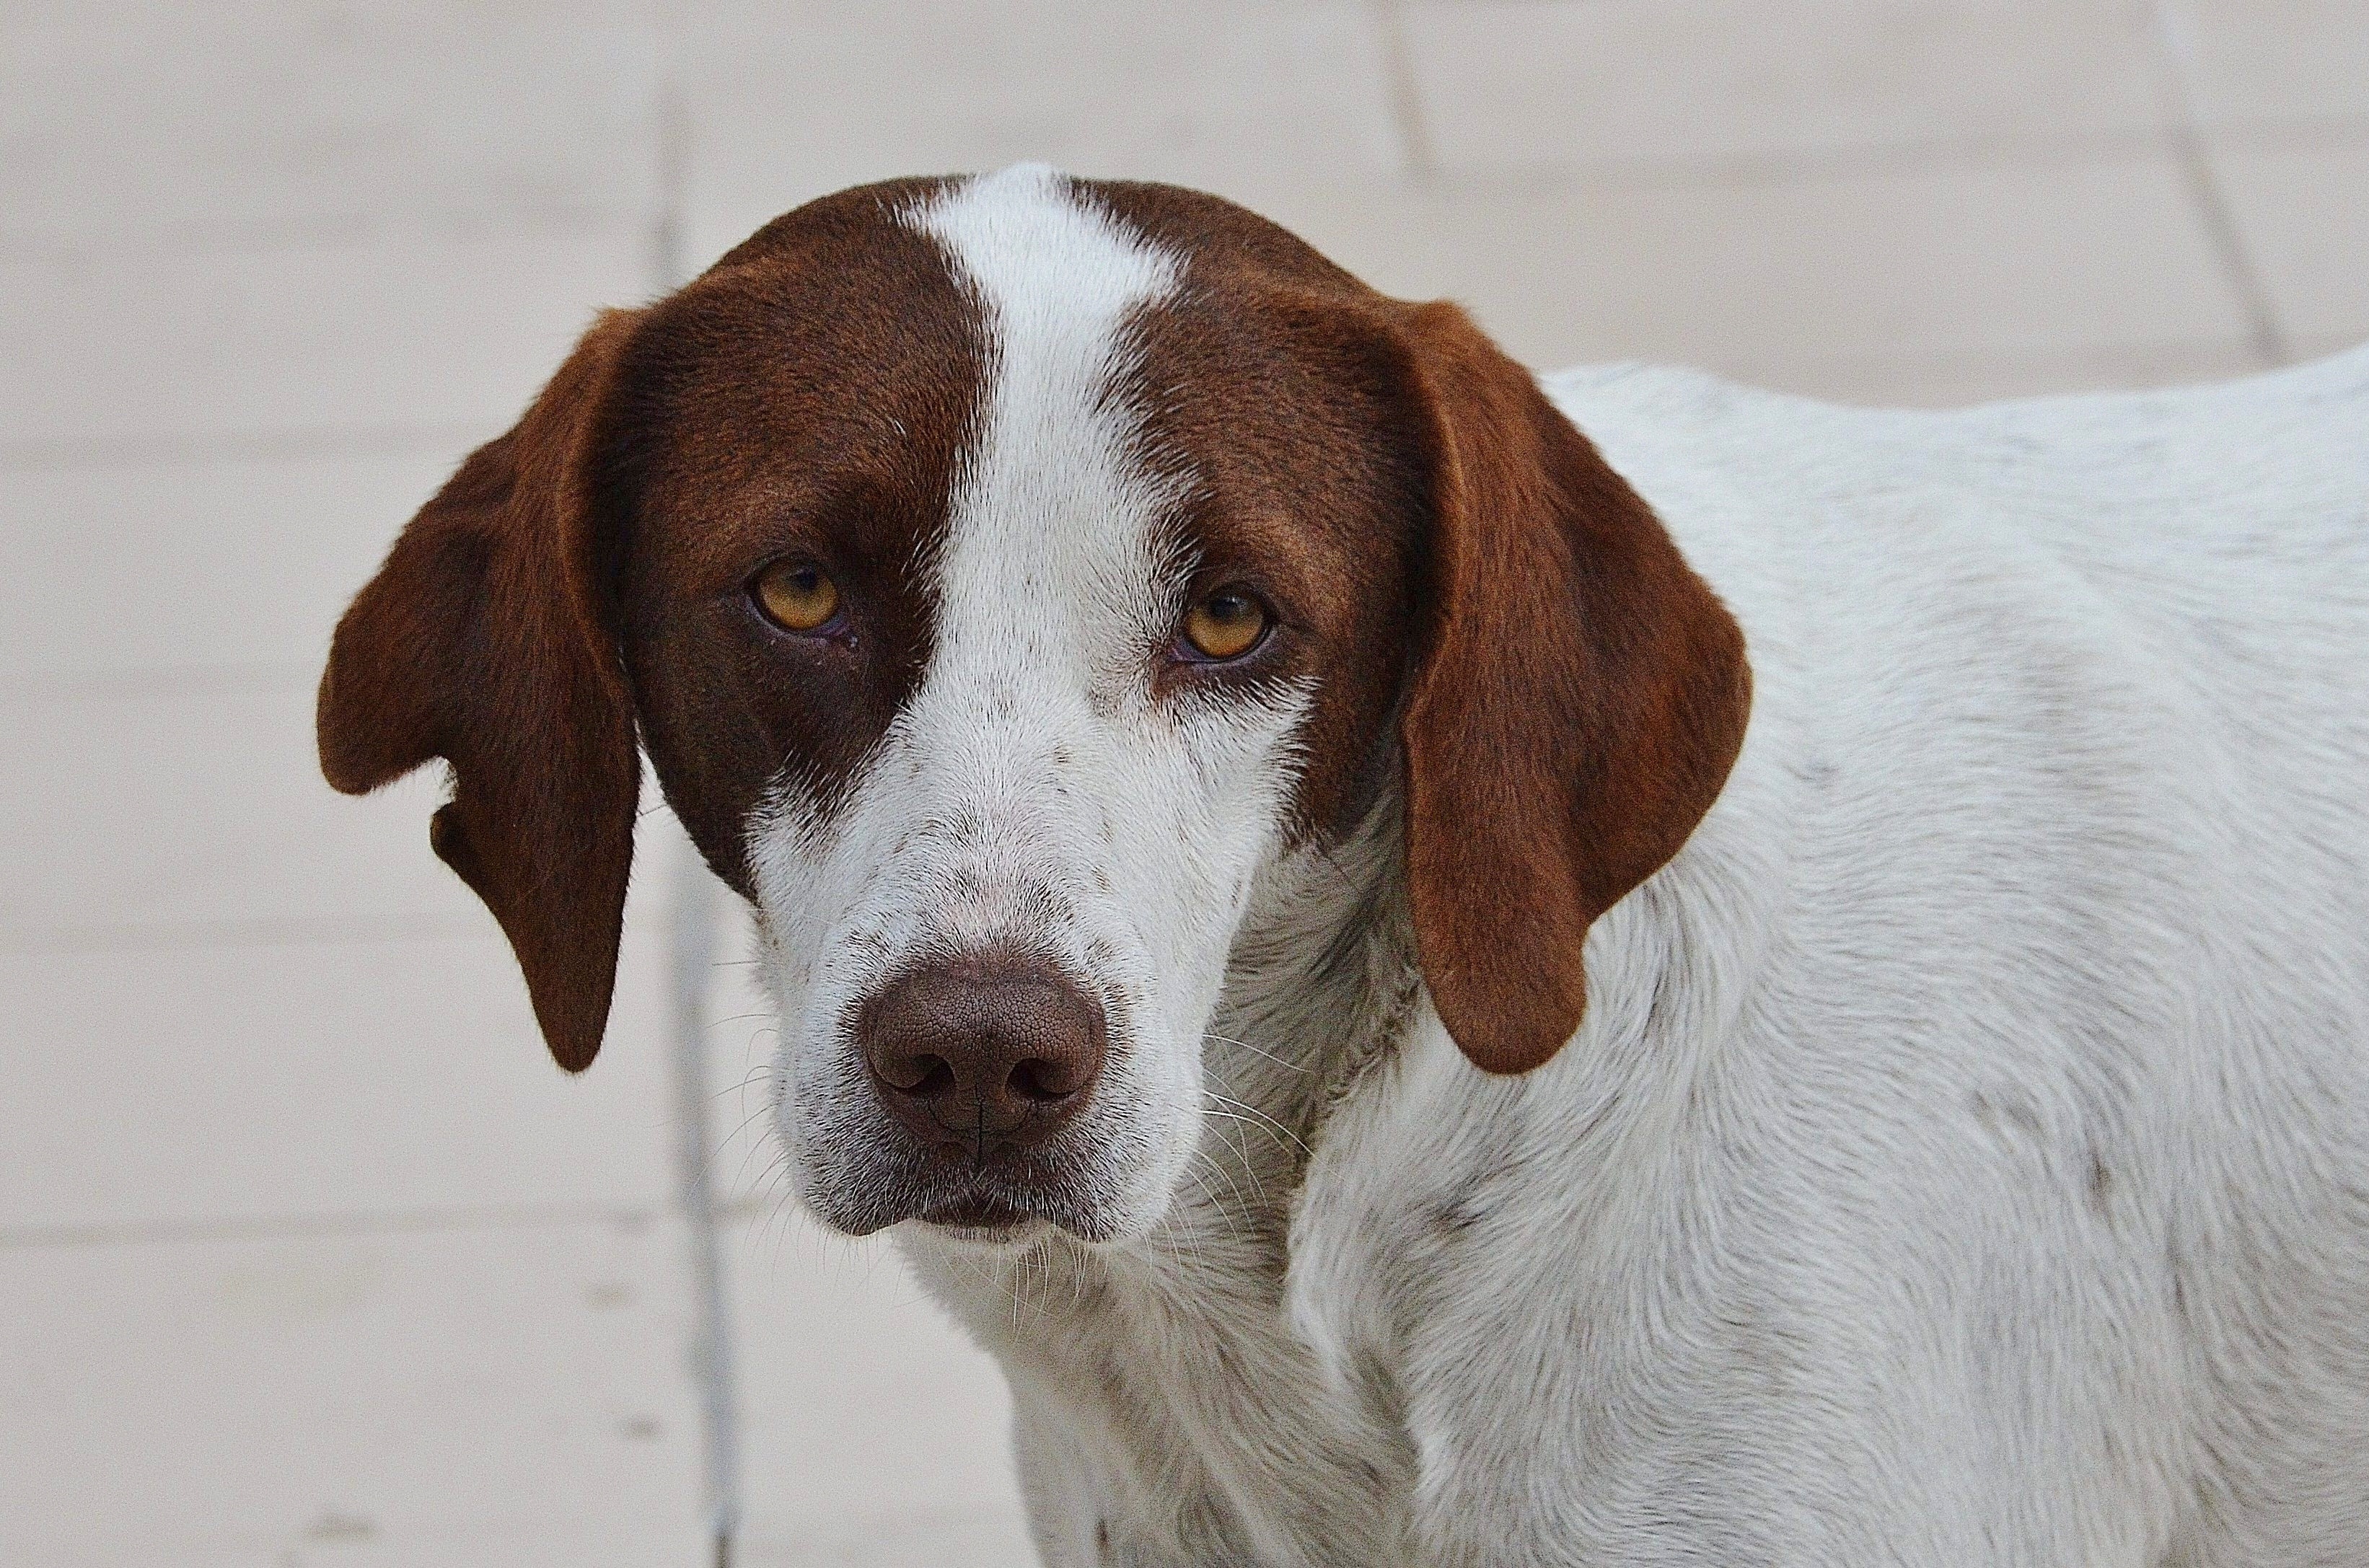
white, puppy, dog, animal, pet, portrait, mammal, spaniel, vertebrate, harrier, dog breed, doggy, brittany, pointer, setter, dog like mammal, carnivoran, kooikerhondje, american foxhound, english foxhound, treeing walker coonhound, english springer spaniel, drentse patrijshond, french spaniel, welsh springer spaniel, coonhound, english coonhound